Sky position (RA, Dec in degrees): 186.827, 0.7047
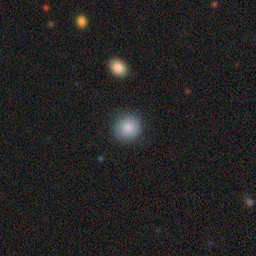
Galaxy morphology: Round Smooth Galaxies